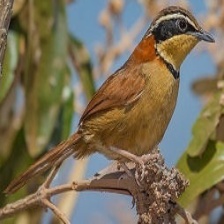
Species: COLLARED CRESCENTCHEST
Scientific name: MELANOPAREIA TORQUATA